Hangout Music Festival

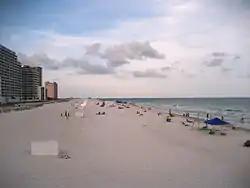
The beaches of Gulf Shores, Alabama in 2007.

Hangout Music Festival was founded in November 2009 by A.J. Niland, Shaul Zislin, and Lilly Zislin, who is the creative director of the festival. The Zislins are the proprietors of "The Hangout", the festival's namesake restaurant. The festival received approval from the Gulf Shores city council in December 2009, as well as a permit for acts to perform an hour later than would normally be allowed under city noise laws.